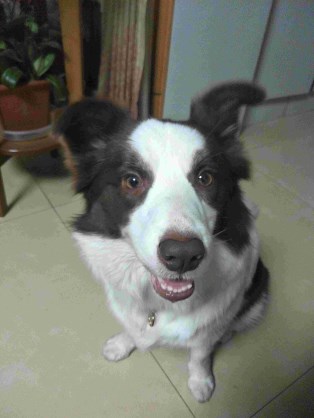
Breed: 2594-n000109-Border_collie